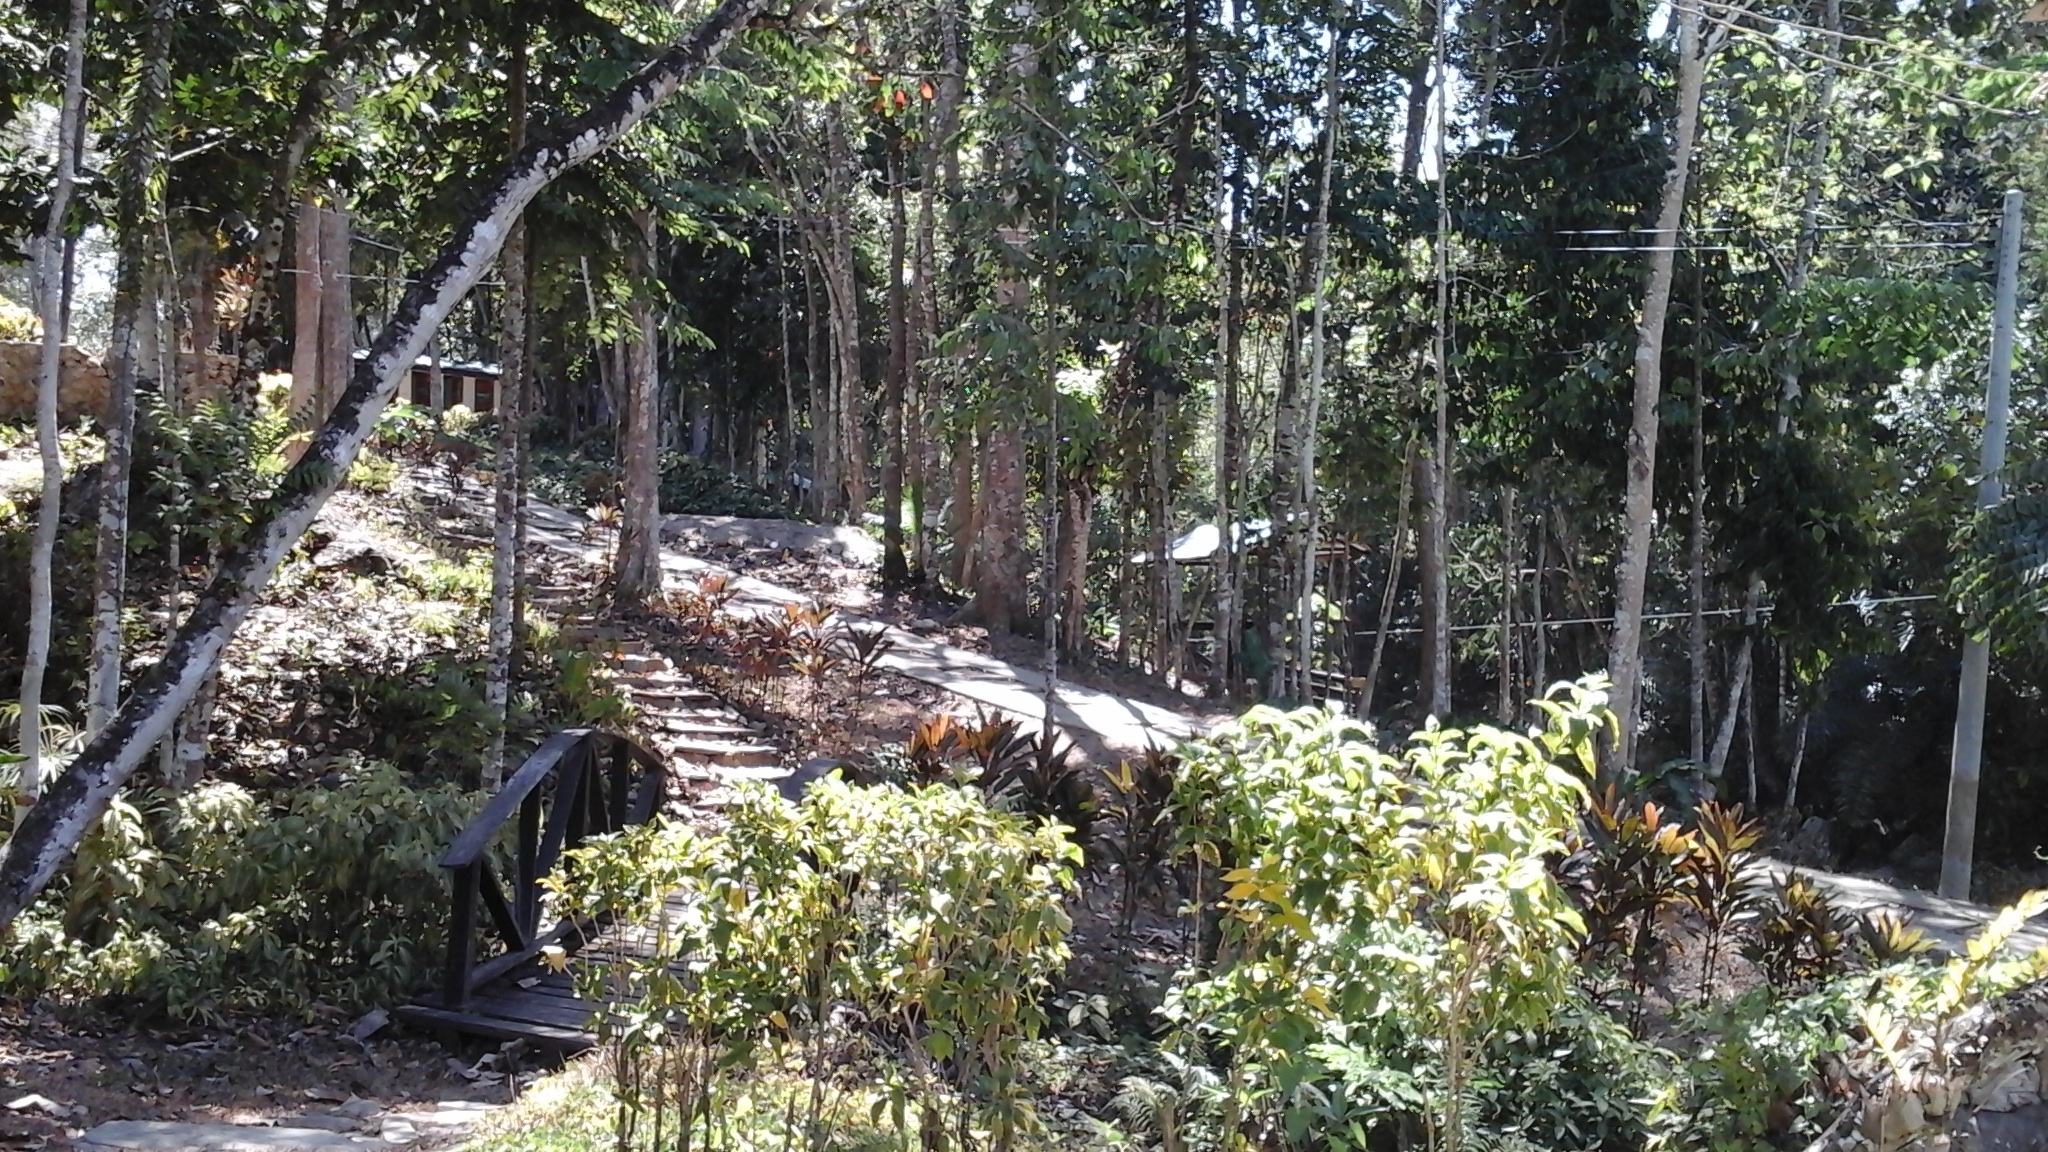
forest, trail, jungle, garden, vegetation, shrub, rainforest, woodland, habitat, ecosystem, biome, natural environment